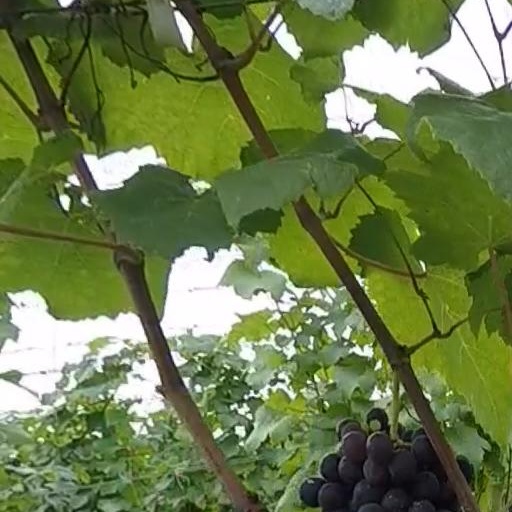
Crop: grape